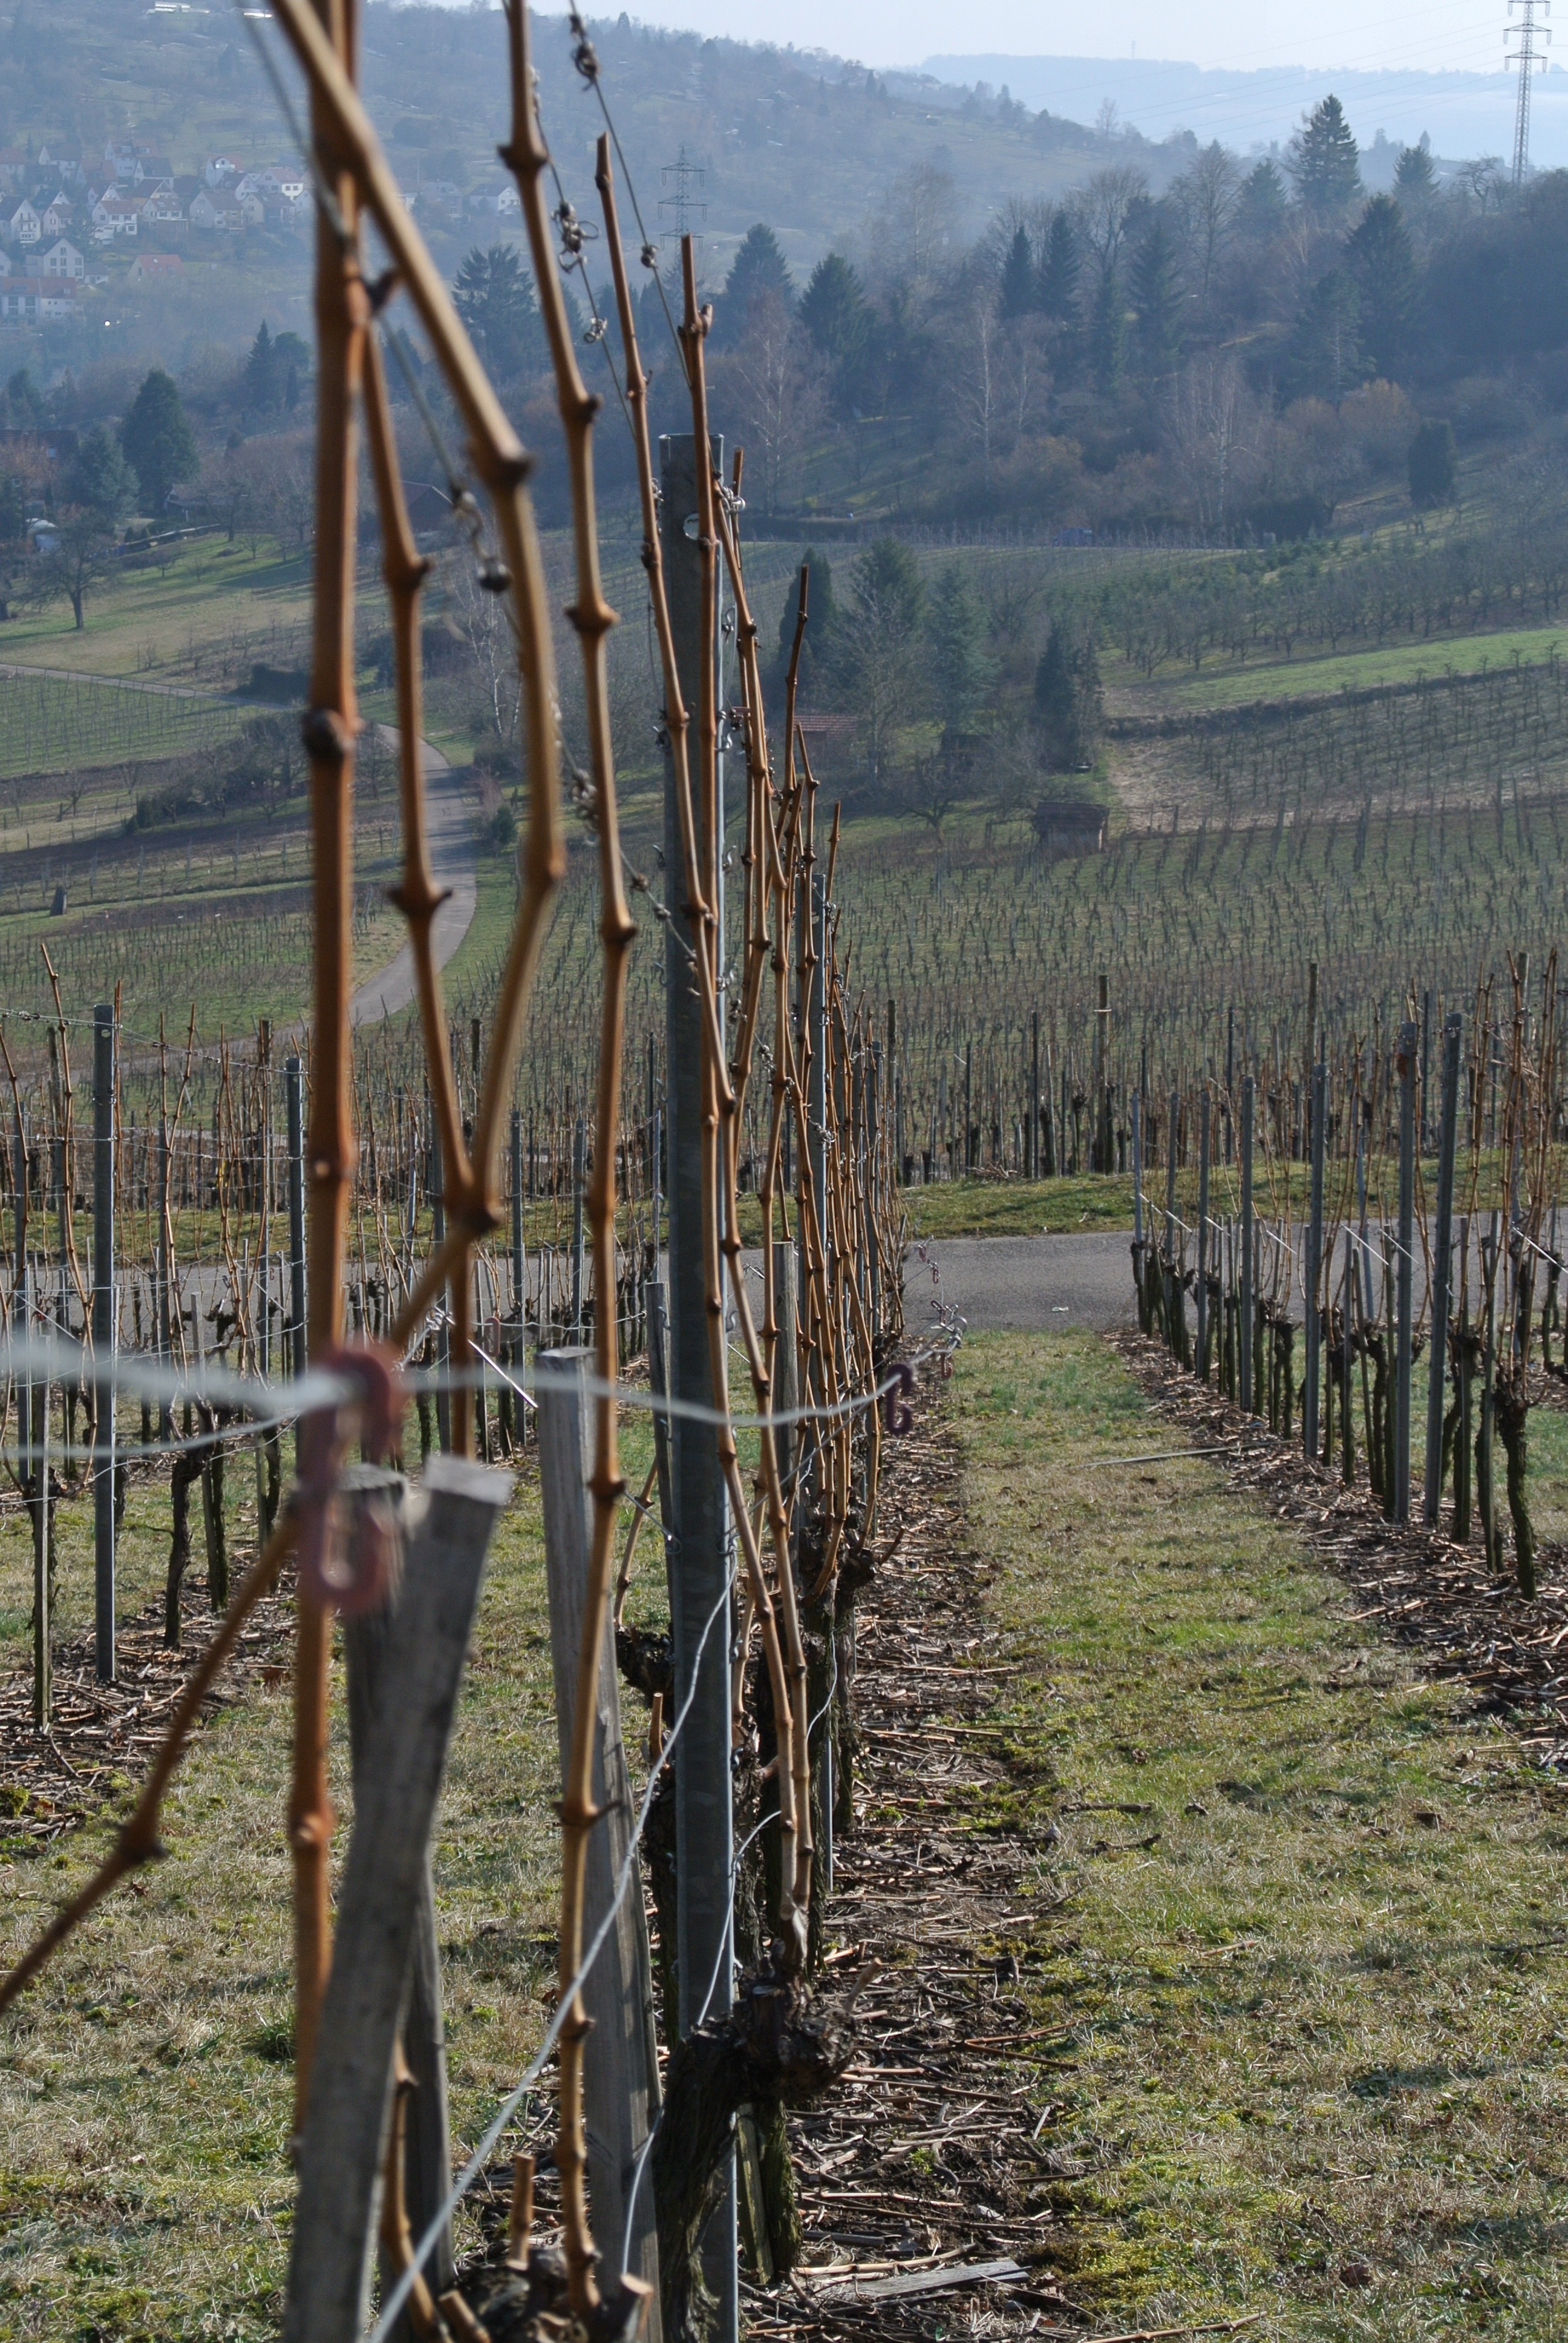
tree, fence, track, vineyard, wine, field, crop, agriculture, vines, grapes, wetland, vineyards, winegrowing, rural area, outdoor structure